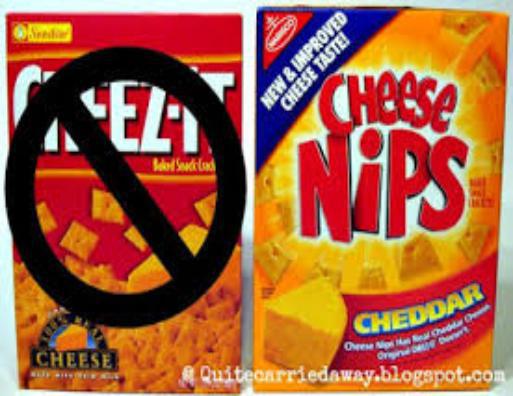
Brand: Cheese Nips
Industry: Food